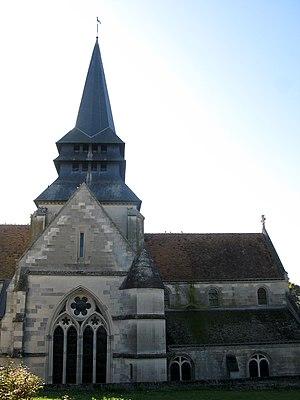
Saint-Pierre-Aigle est une commune française située dans le département de l'Aisne, en région Hauts-de-France.